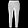
Label: Trouser